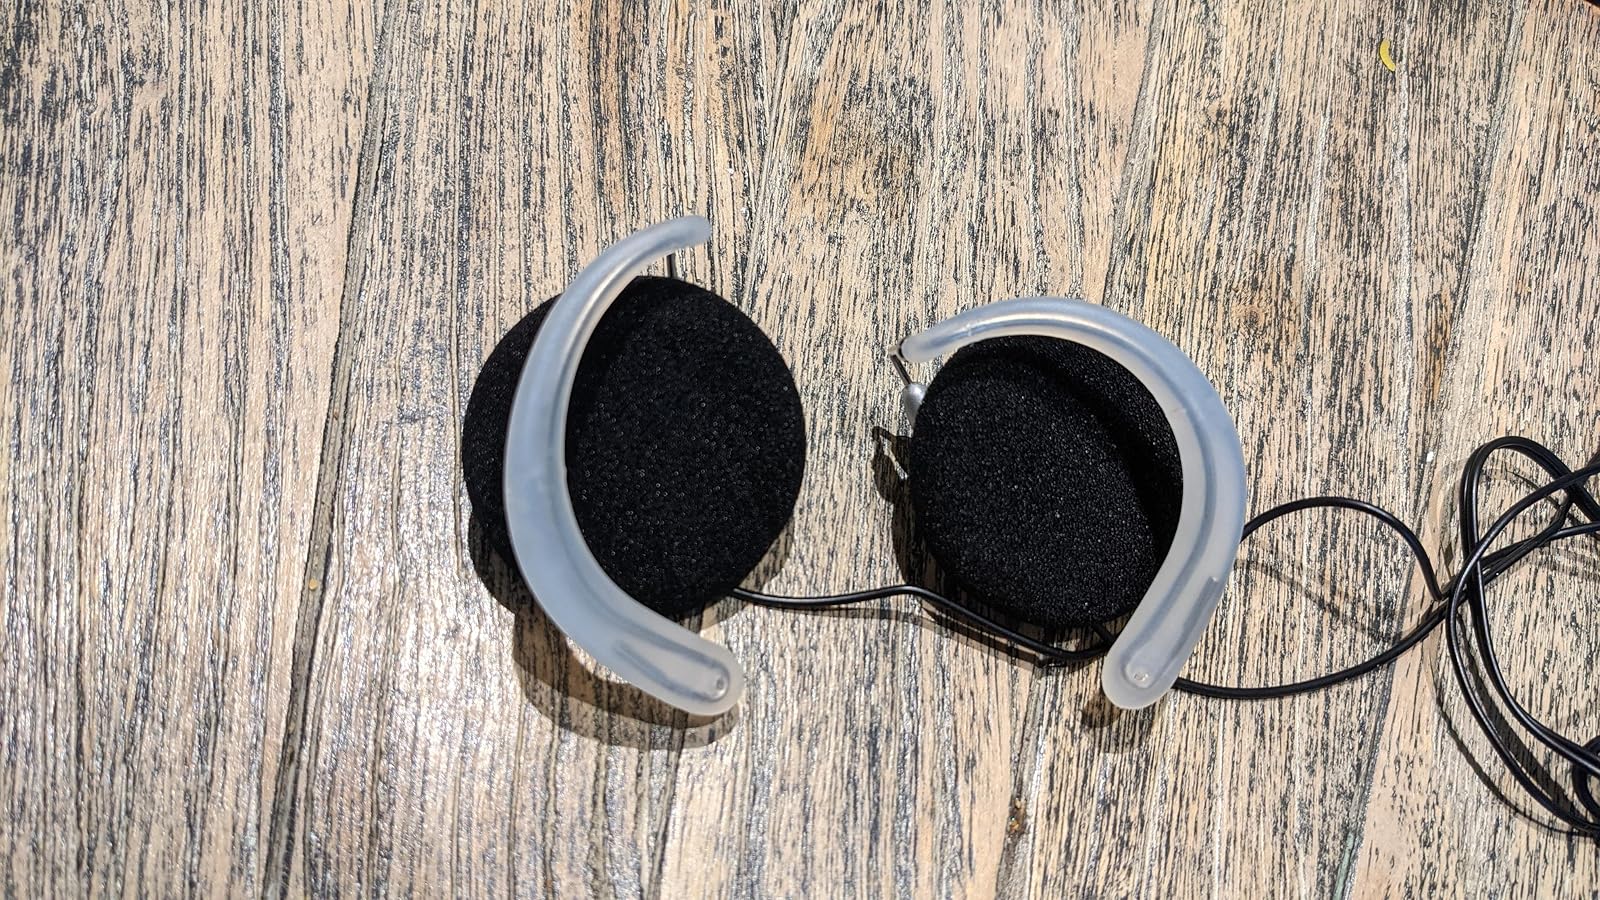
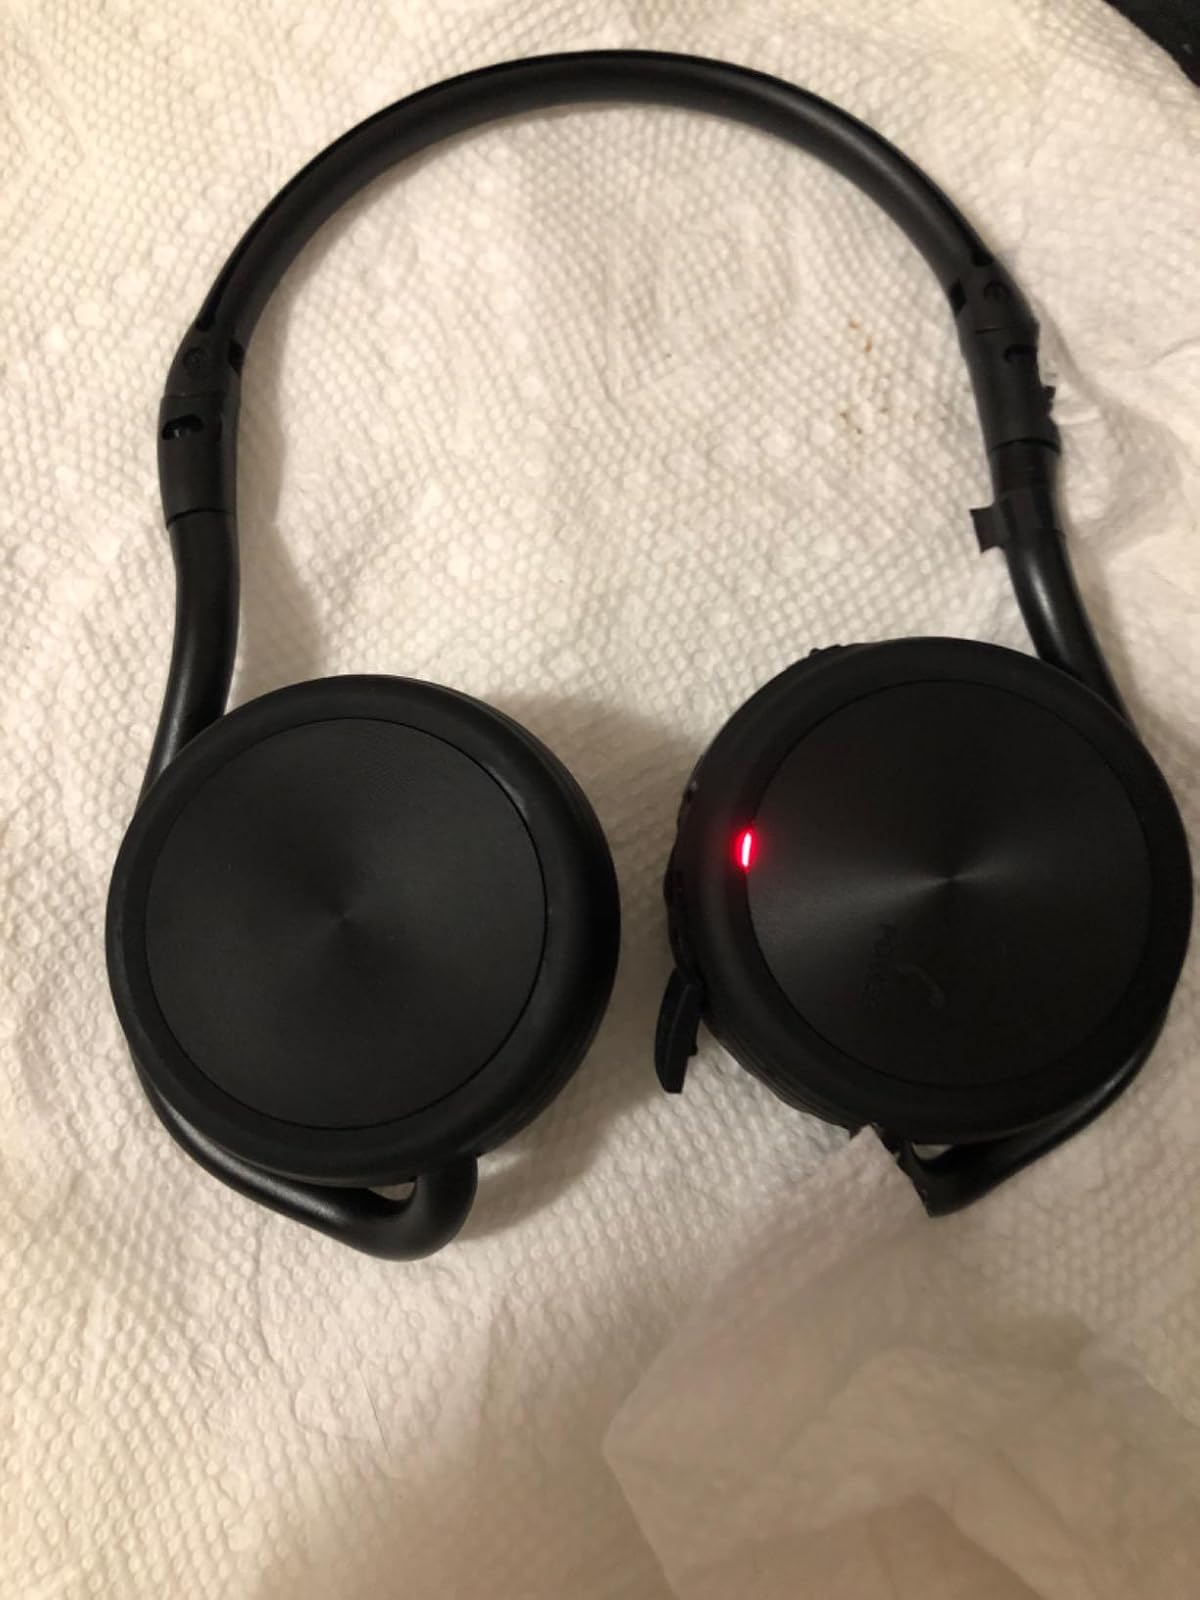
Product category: headphones
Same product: no